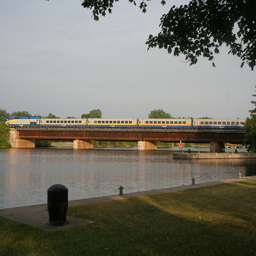
there is a train that is seen passing above the water
A train crossing over a bridge that runs over water.
a grass area with a lake and train traveling on tracks above the lake
A train passing over a bridge above water.
A train going over a bridge that is over water